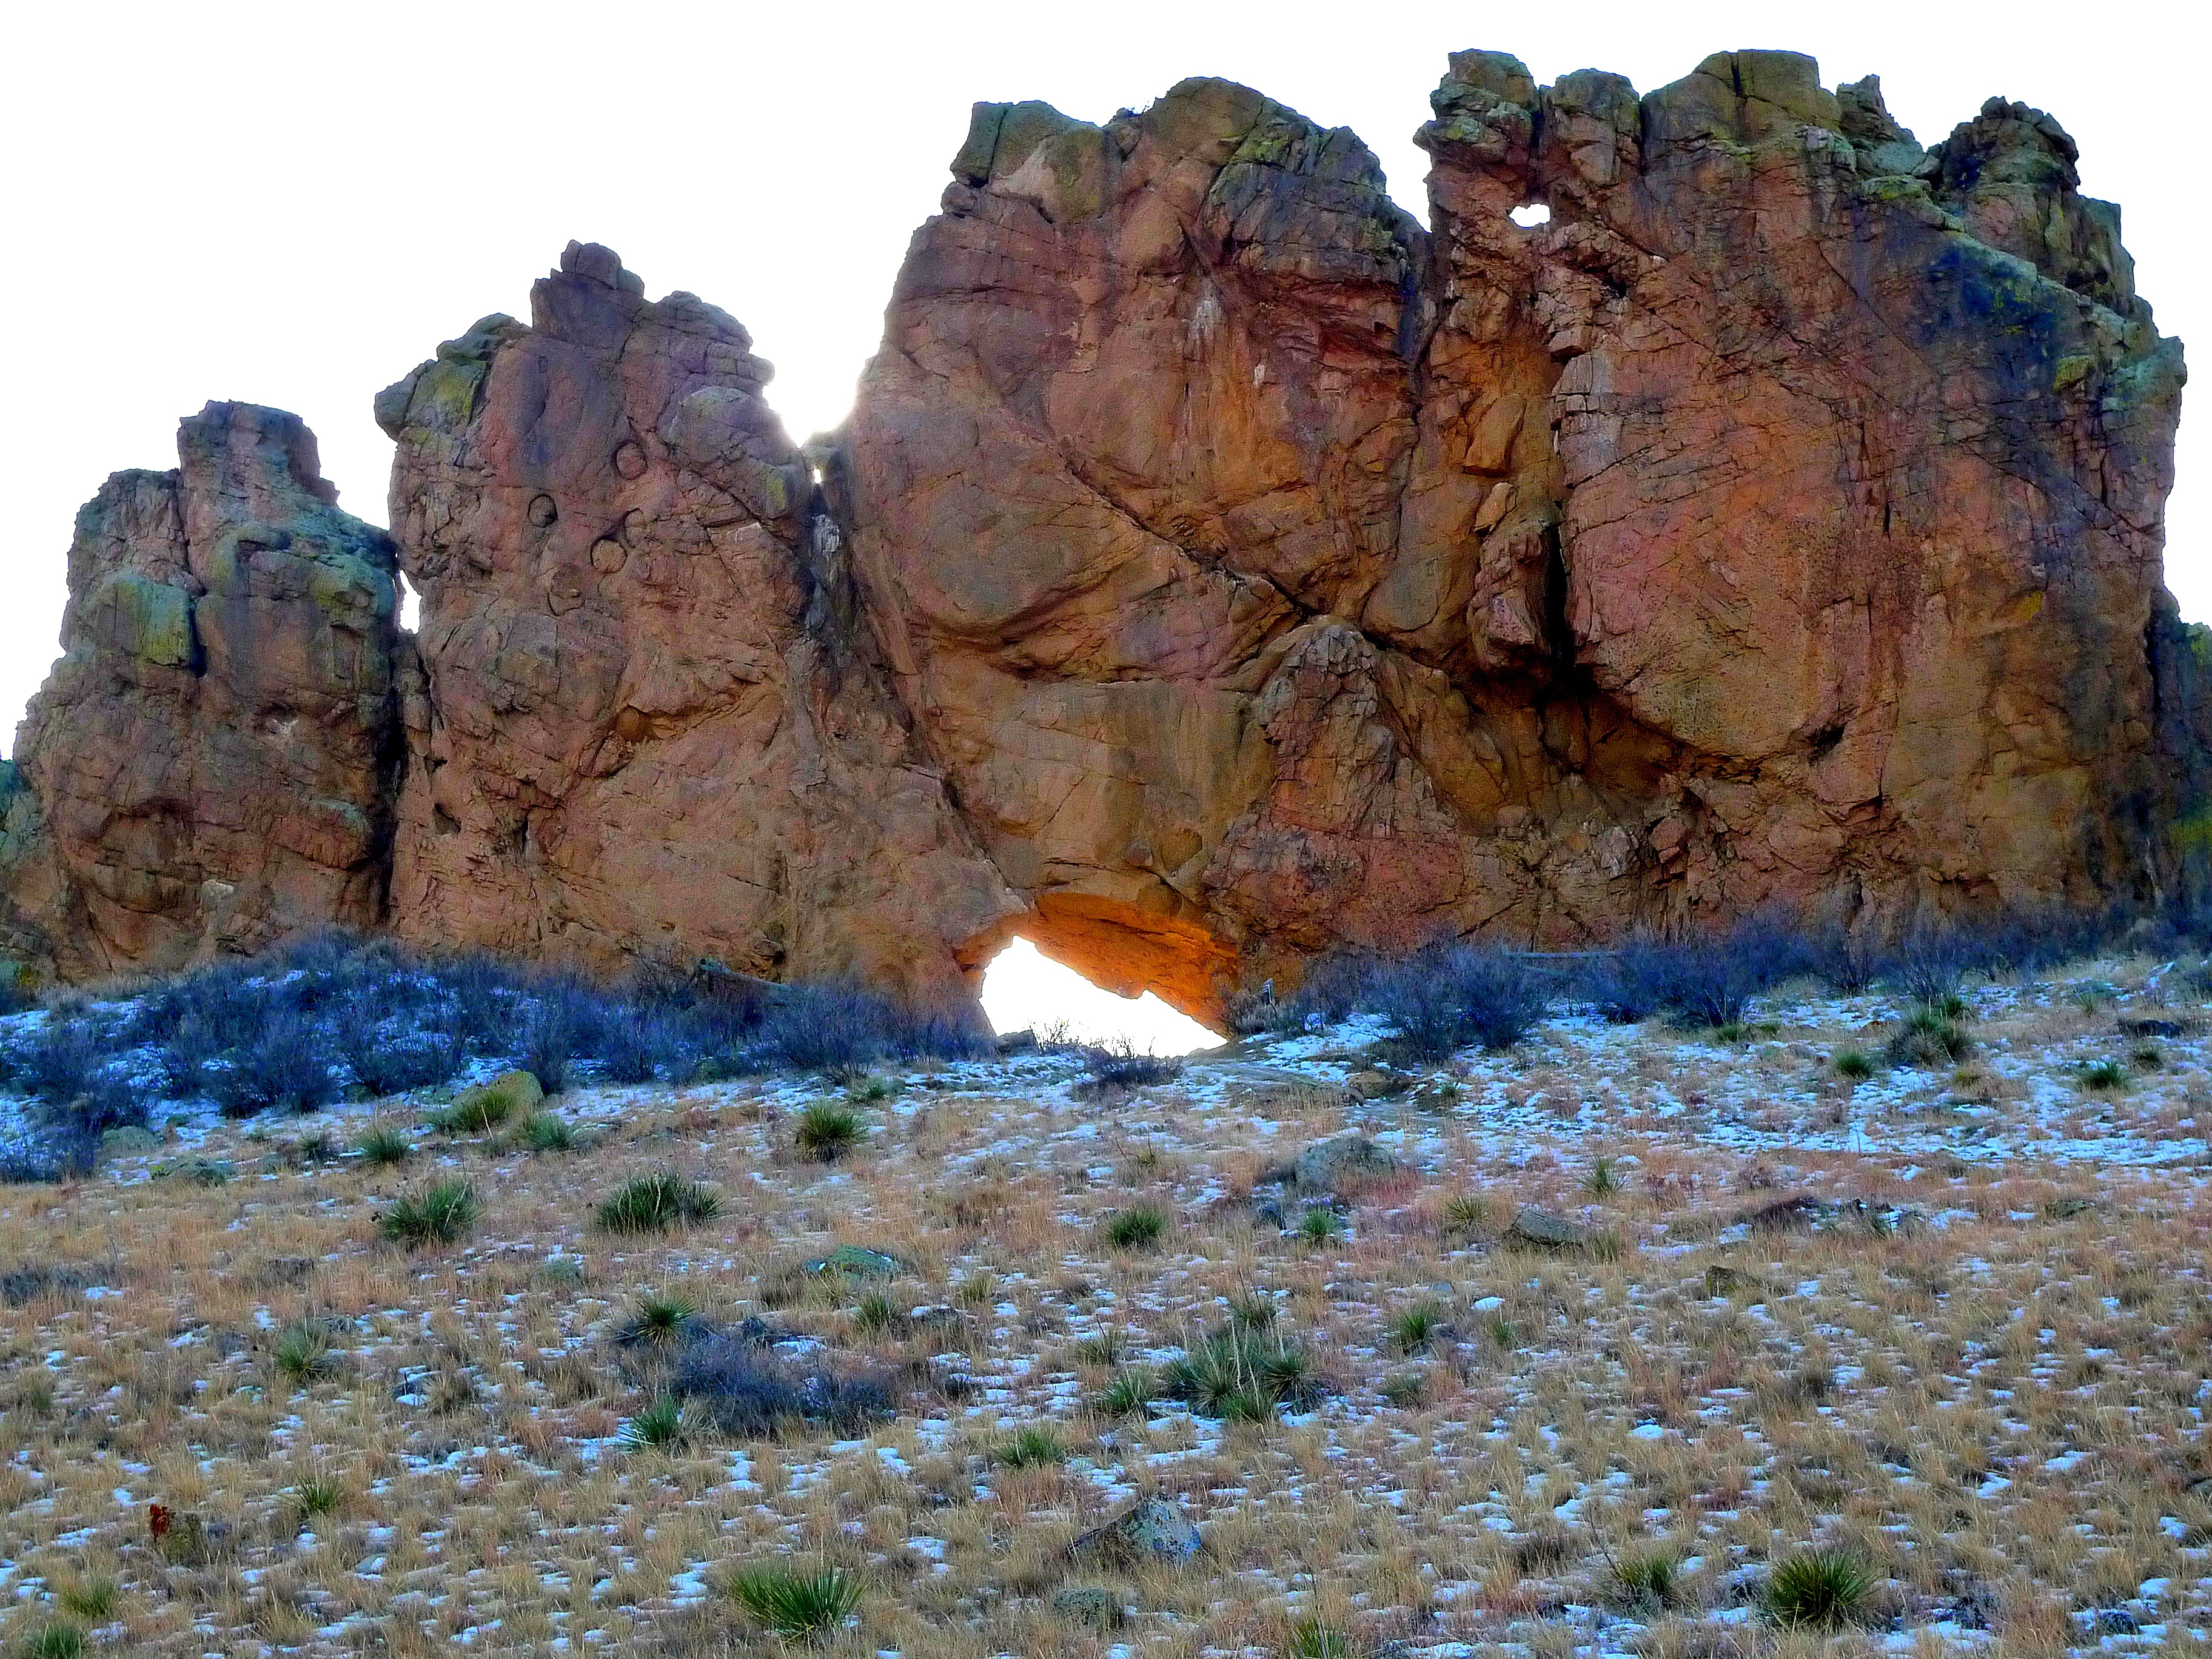
nature, rock, wilderness, mountain, sky, hiking, valley, formation, cliff, scenic, natural, park, scenery, terrain, material, geology, colorado, badlands, plateau, ecosystem, hiking trail, rocky mountains, landform, natural environment, geographical feature